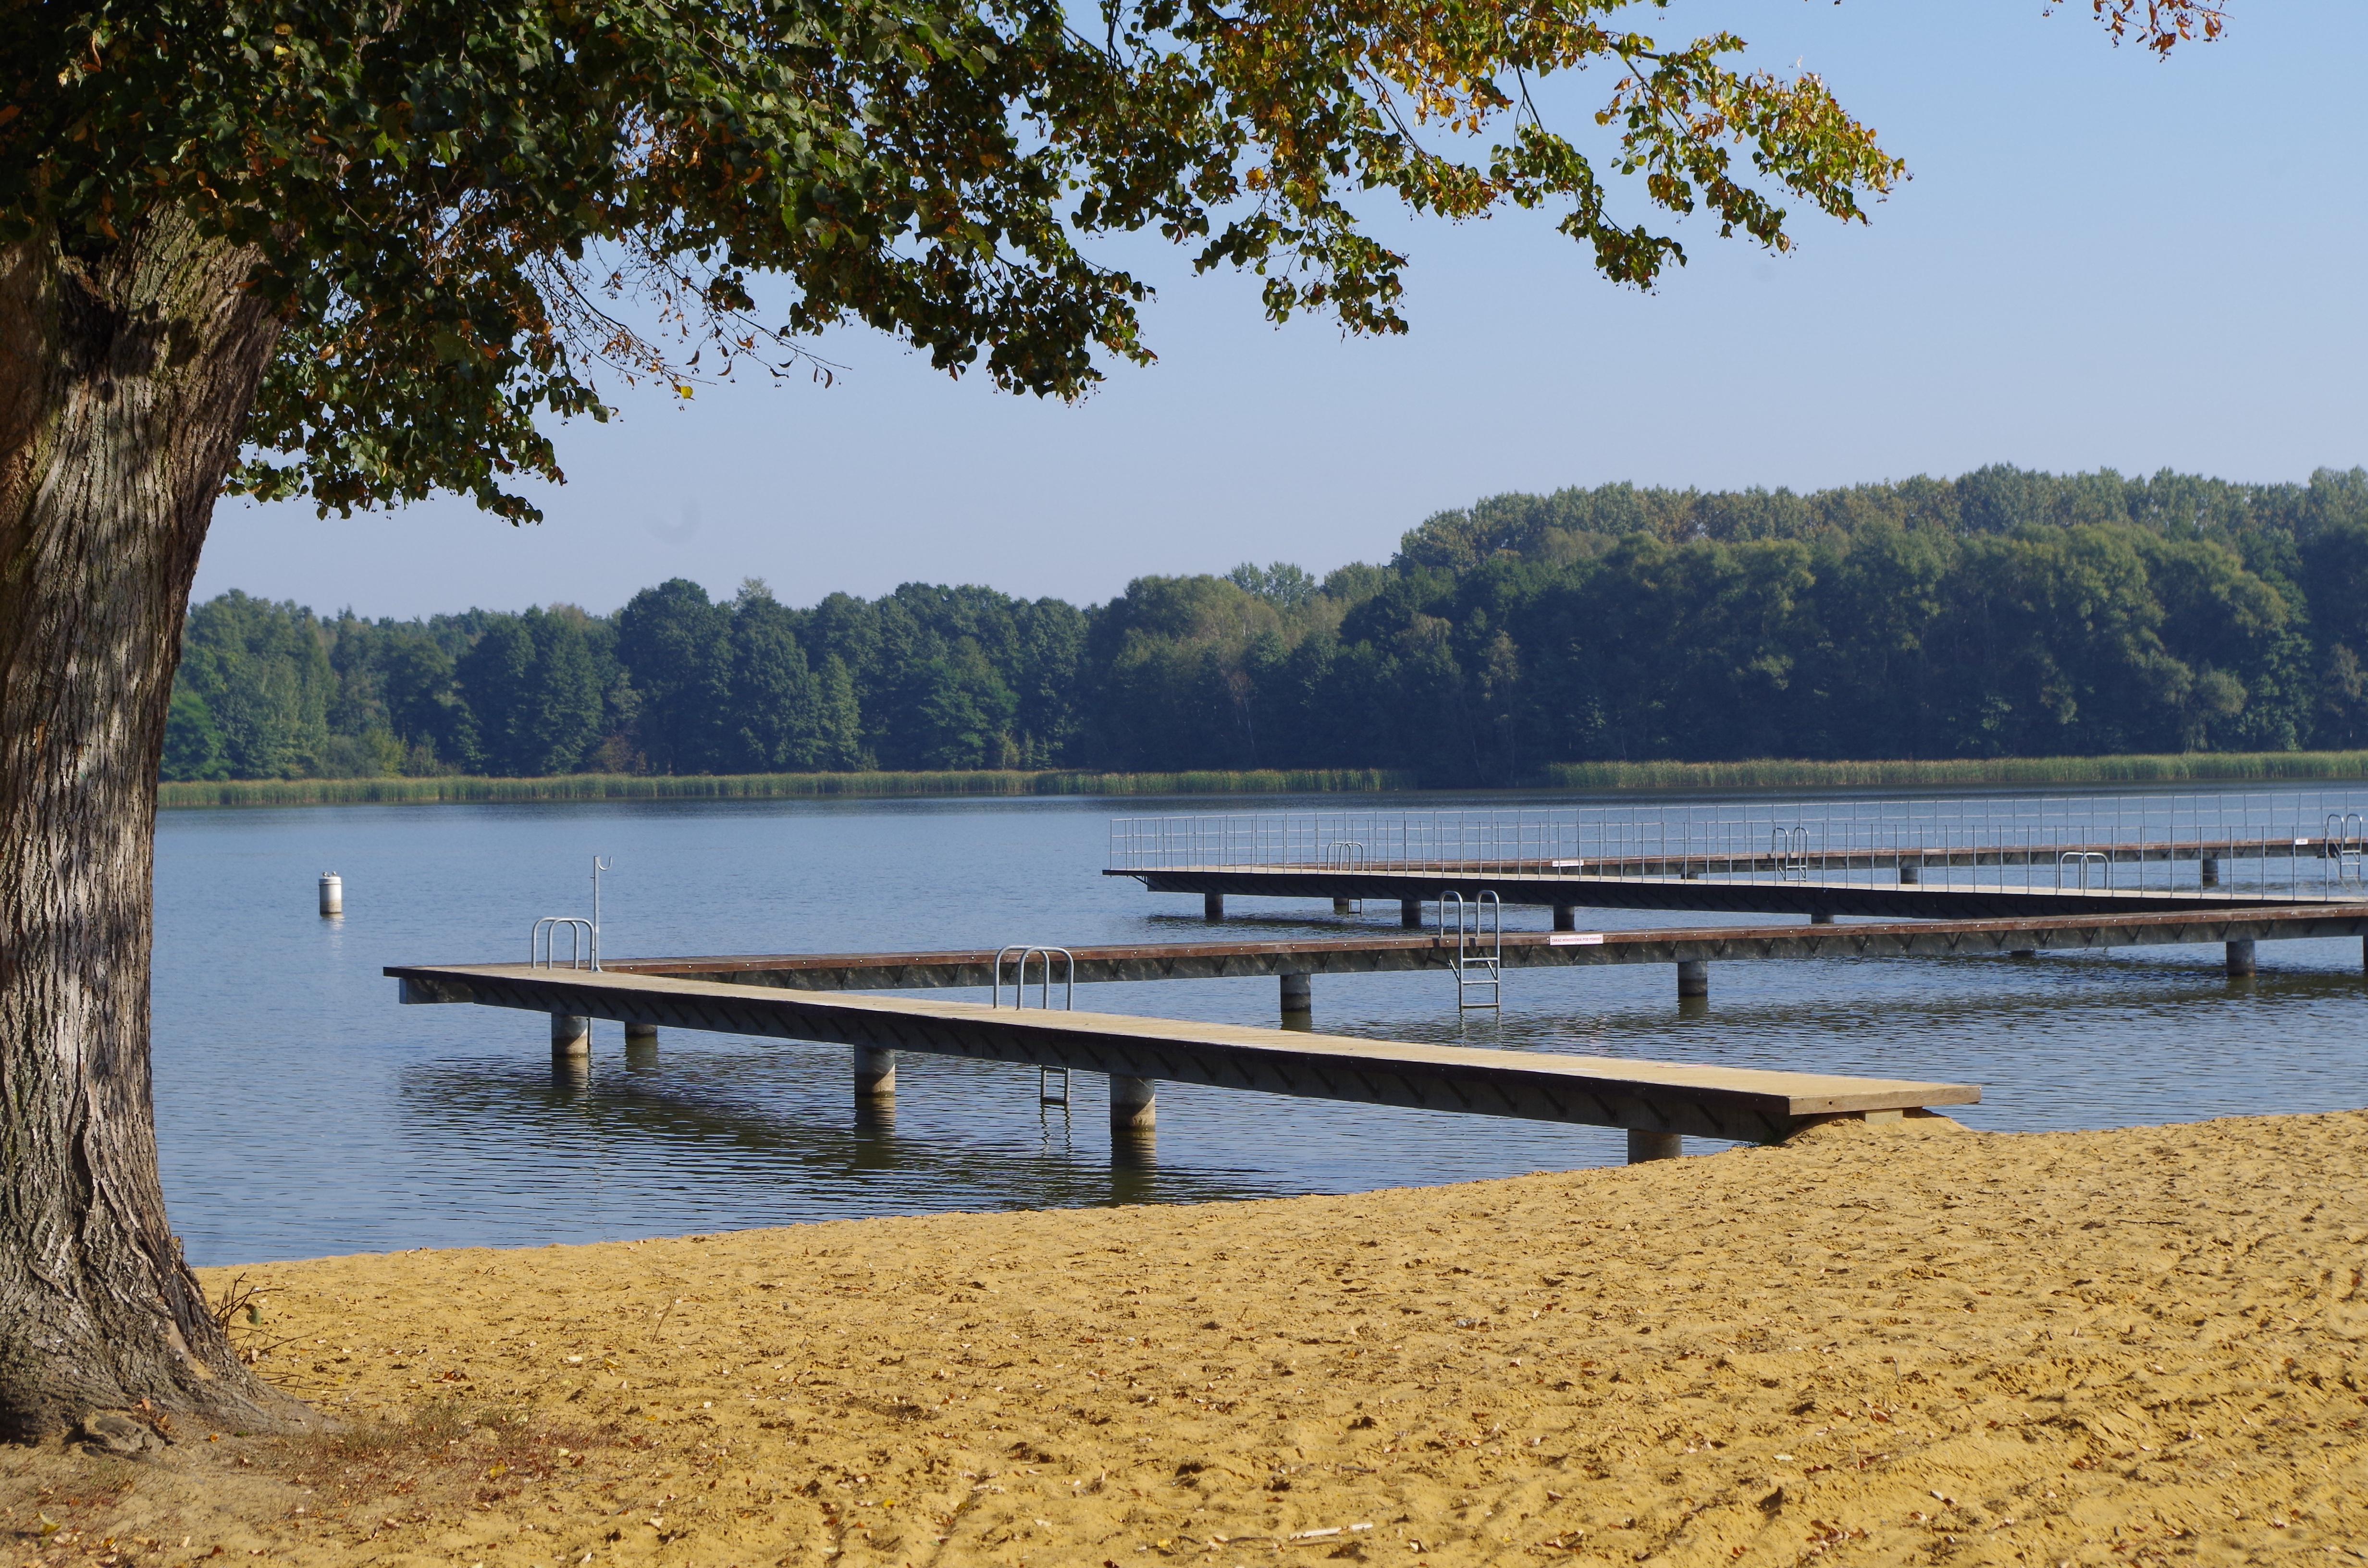
beach, sea, water, dock, shore, lake, view, river, bay, reservoir, body of water